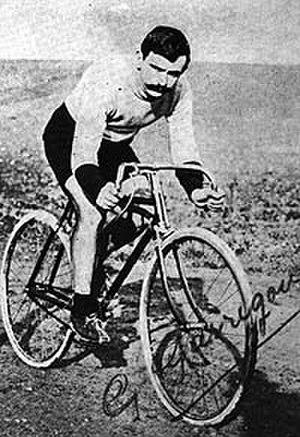
Cyprien Gustave Garrigou, plus communément Gustave Garrigou, est un cycliste français, vainqueur du Tour de France en 1911.
Le Tour de France 1909, 7ᵉ édition du Tour de France, s'est déroulé du 5 juillet au 1ᵉʳ août 1909 sur 14 étapes pour 4 497 km. Il s'agit du cinquième Tour de France consécutif à utiliser un système de points pour calculer le classement général. Le coureur ayant le moins de points à la fin de la course remporte la course.
Les championnats de France de cyclisme sur route sont organisés chaque année depuis 1907 afin de déterminer le champion de France et la championne de France. Le titre est attribué sur une course unique. Le champion de France porte un maillot tricolore jusqu'au championnat de France suivant. Depuis 1995, un titre de champion de France du contre-la-montre est également attribué.